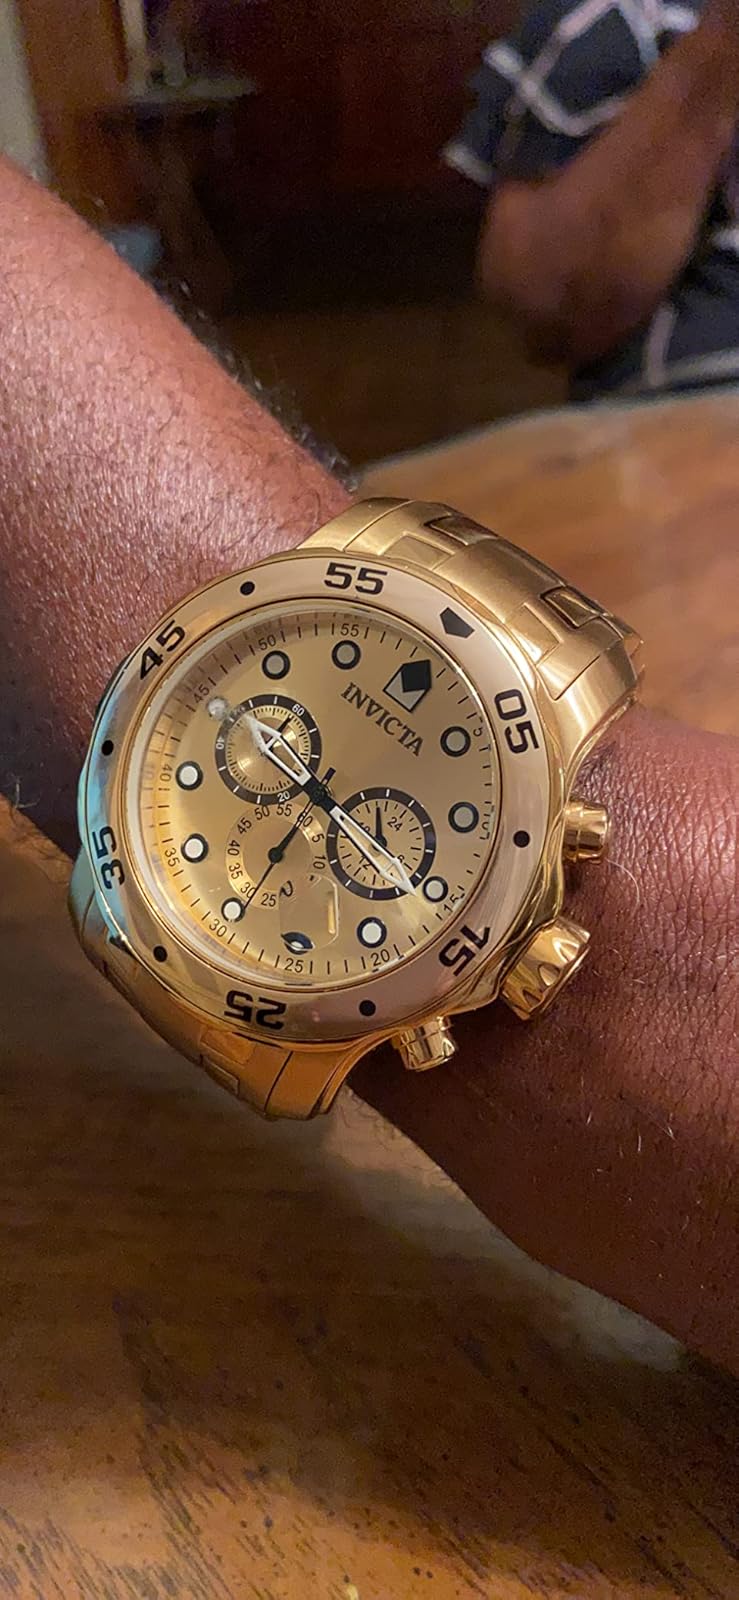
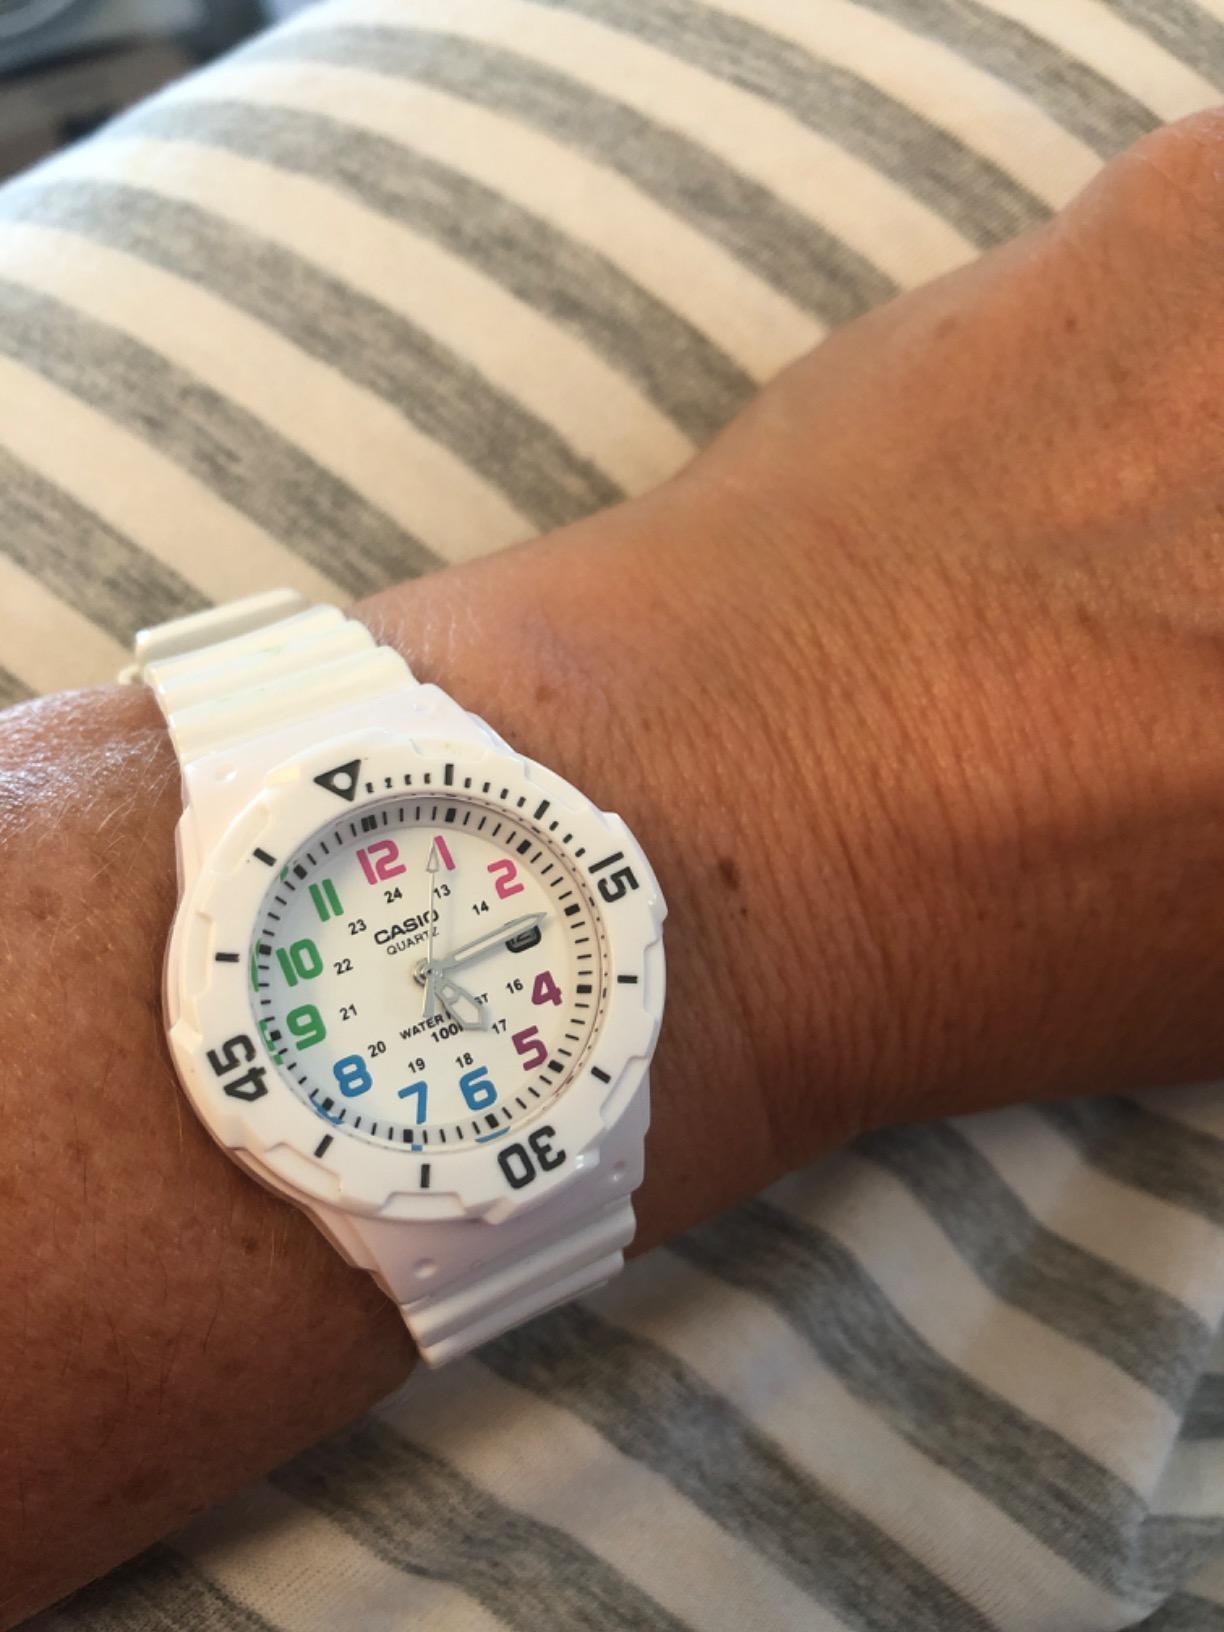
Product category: accessories_watch
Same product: no